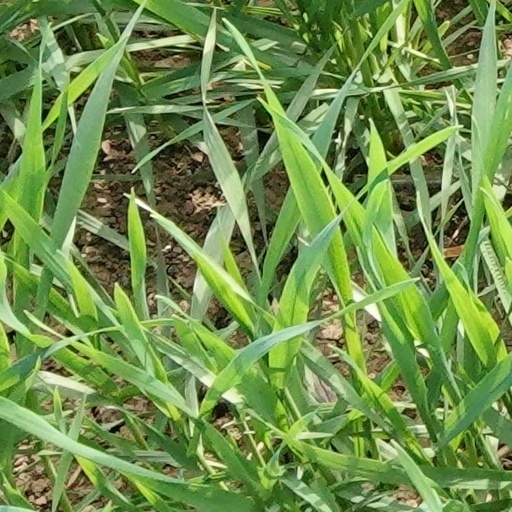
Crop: wheat